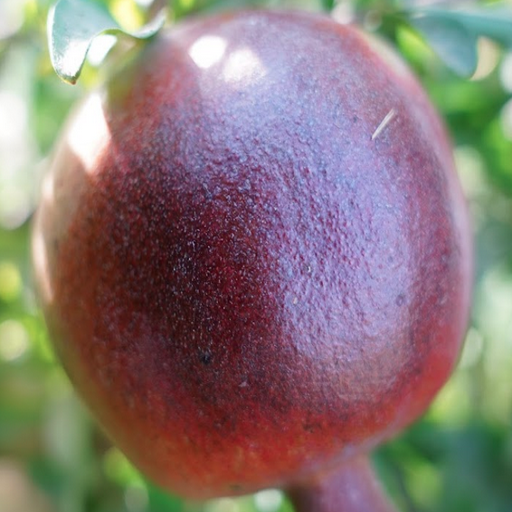
Label: Sunburn